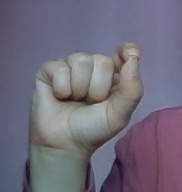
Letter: fa